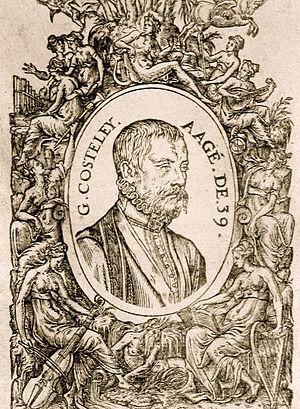
Evreux est une commune française, préfecture du département de l’Eure en Normandie, arrosée par l'Iton. Antique siège épiscopal, capitale du comté d'Évreux, pairie et duché-pairie, confié notamment aux ducs de Bouillon, sa proximité avec Paris en a toujours fait un site stratégique. La ville donna son nom à une branche capétienne ayant régné en Navarre espagnole : les Évreux-Navarre.